Margate Lifeboat Station

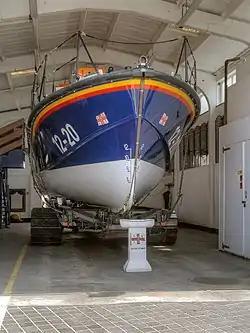
RNLB "Leonard Kent" (ON 1177)

Work began on the present lifeboat station in March 1978, and was completed in August 1978. The new lifeboat "Silver Jubilee" (ON 1046) was placed on station in November 1978. The naming ceremony took place on 21 November 1979 by HRH Princess Margaret, standing in for HRH Princess Alexandra, who was unable to make the journey that day.